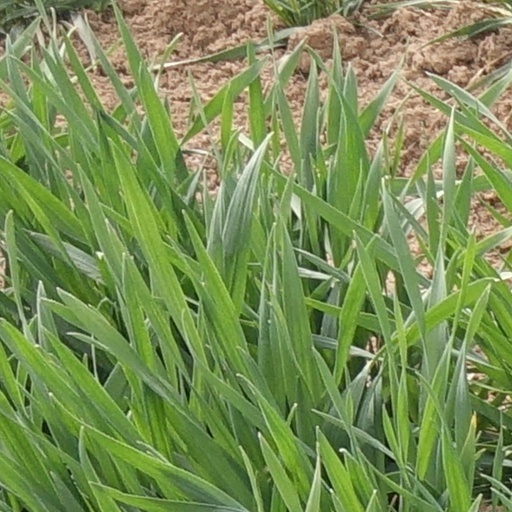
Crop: wheat